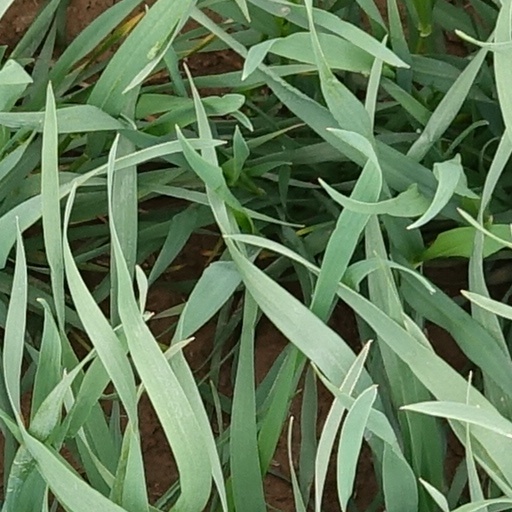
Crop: wheat